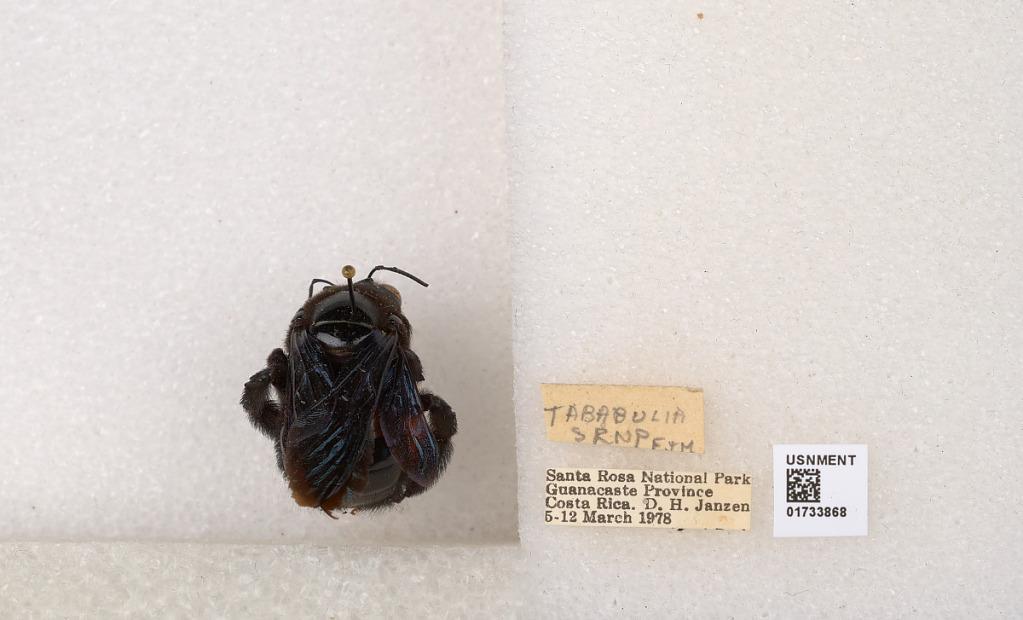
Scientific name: Xylocopa (Megaxylocopa) fimbriata Fabricius
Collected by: D. Janzen
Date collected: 1978-3-5
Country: Costa Rica
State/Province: Provincia de Guanacaste
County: Carrillo
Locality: Playas del Coco